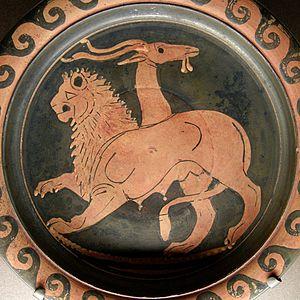
La Chimère. Plat à figures rouges, Apulie, v. 350-340 av. J.-C.
Dans la mythologie grecque, la chimère est une créature fantastique malfaisante dont le corps tenait généralement pour moitié du lion et pour l'autre moitié de la chèvre, et qui avait la queue d'un serpent. Le nom de « chimère » a été donné à des bêtes fantastiques qui n'ont de commun avec l'animal de la mythologie que le caractère composite bizarre.